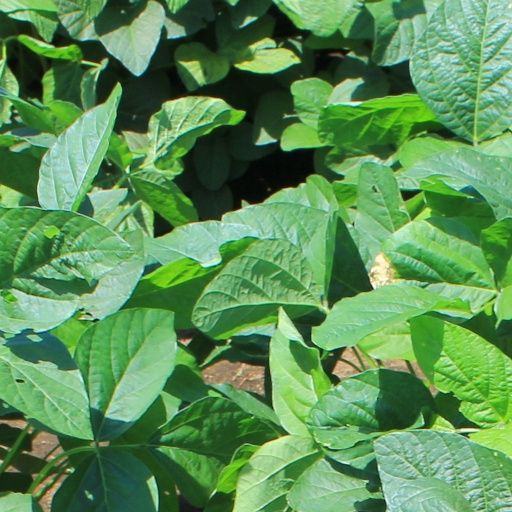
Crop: soybean